Brownsville/South Padre Island International Airport

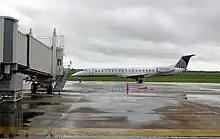
An ExpressJet Airlines ERJ 145 arriving at the Gate 2 jetway

American Eagle operates Bombardier CRJ-700 and Embraer E-Jet family regional jets on their route to Dallas/Fort Worth (DFW), with United Express operating Embraer ERJ-175 and Embraer ERJ-145 regional jets on their route to Houston (IAH). American Eagle and United Express services are operated via code share agreements with SkyWest Airlines, Mesa Airlines, Envoy Air, and CommuteAir. The third passenger airline at the airport, Aerus, uses the Cessna Grand Caravan with daily service to Monterrey.